Albert Heinrich Riise

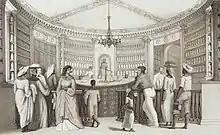
Riise's pharmacy on Dronningensgade in Charlotte Amalie.

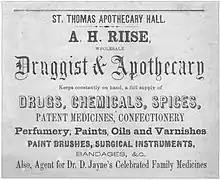
A. H. Riise druggist certificate

A long-cherished desire to get to the West Indies was fulfilled in 1838 when he managed to get the privilege as a pharmacist in the Danish West Indies. Upon arrival in Saint Thomas, he at first worked in a so-called doctor stall, driven by several doctors. The following year he established his own pharmacy in partnership with a doctor. In 1843, he was able to buy out the partner, so he became the sole owner of the pharmacy. It went well for Riise and his business grew; he travelled to the United States and Trinidad, among other countries.